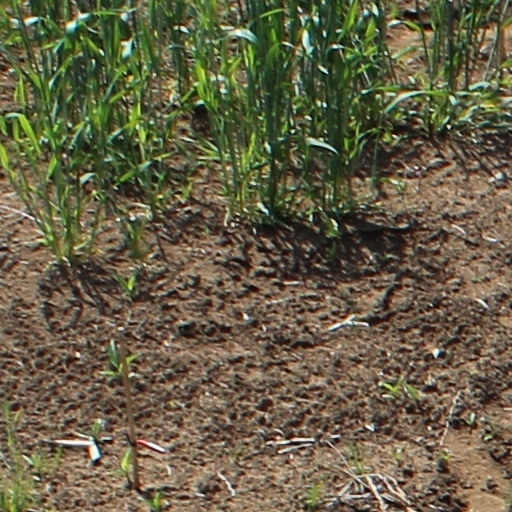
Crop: wheat